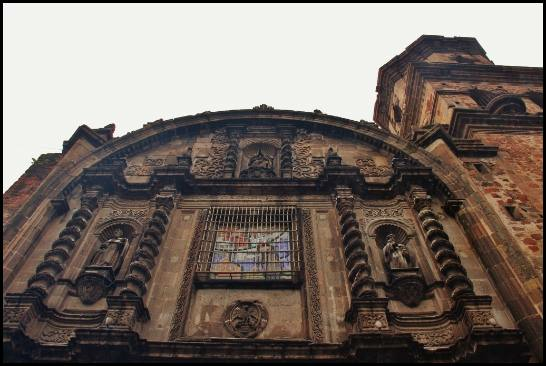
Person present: No